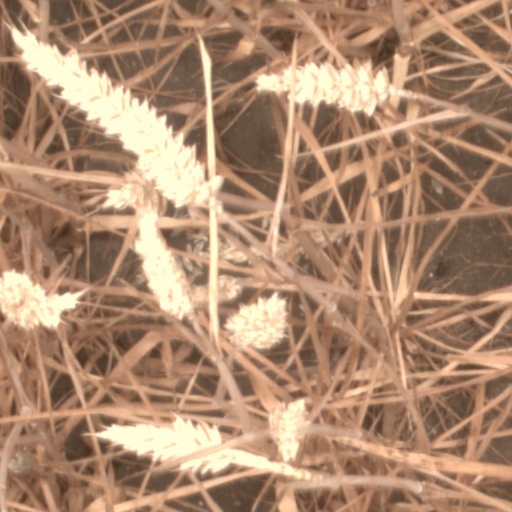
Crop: wheat